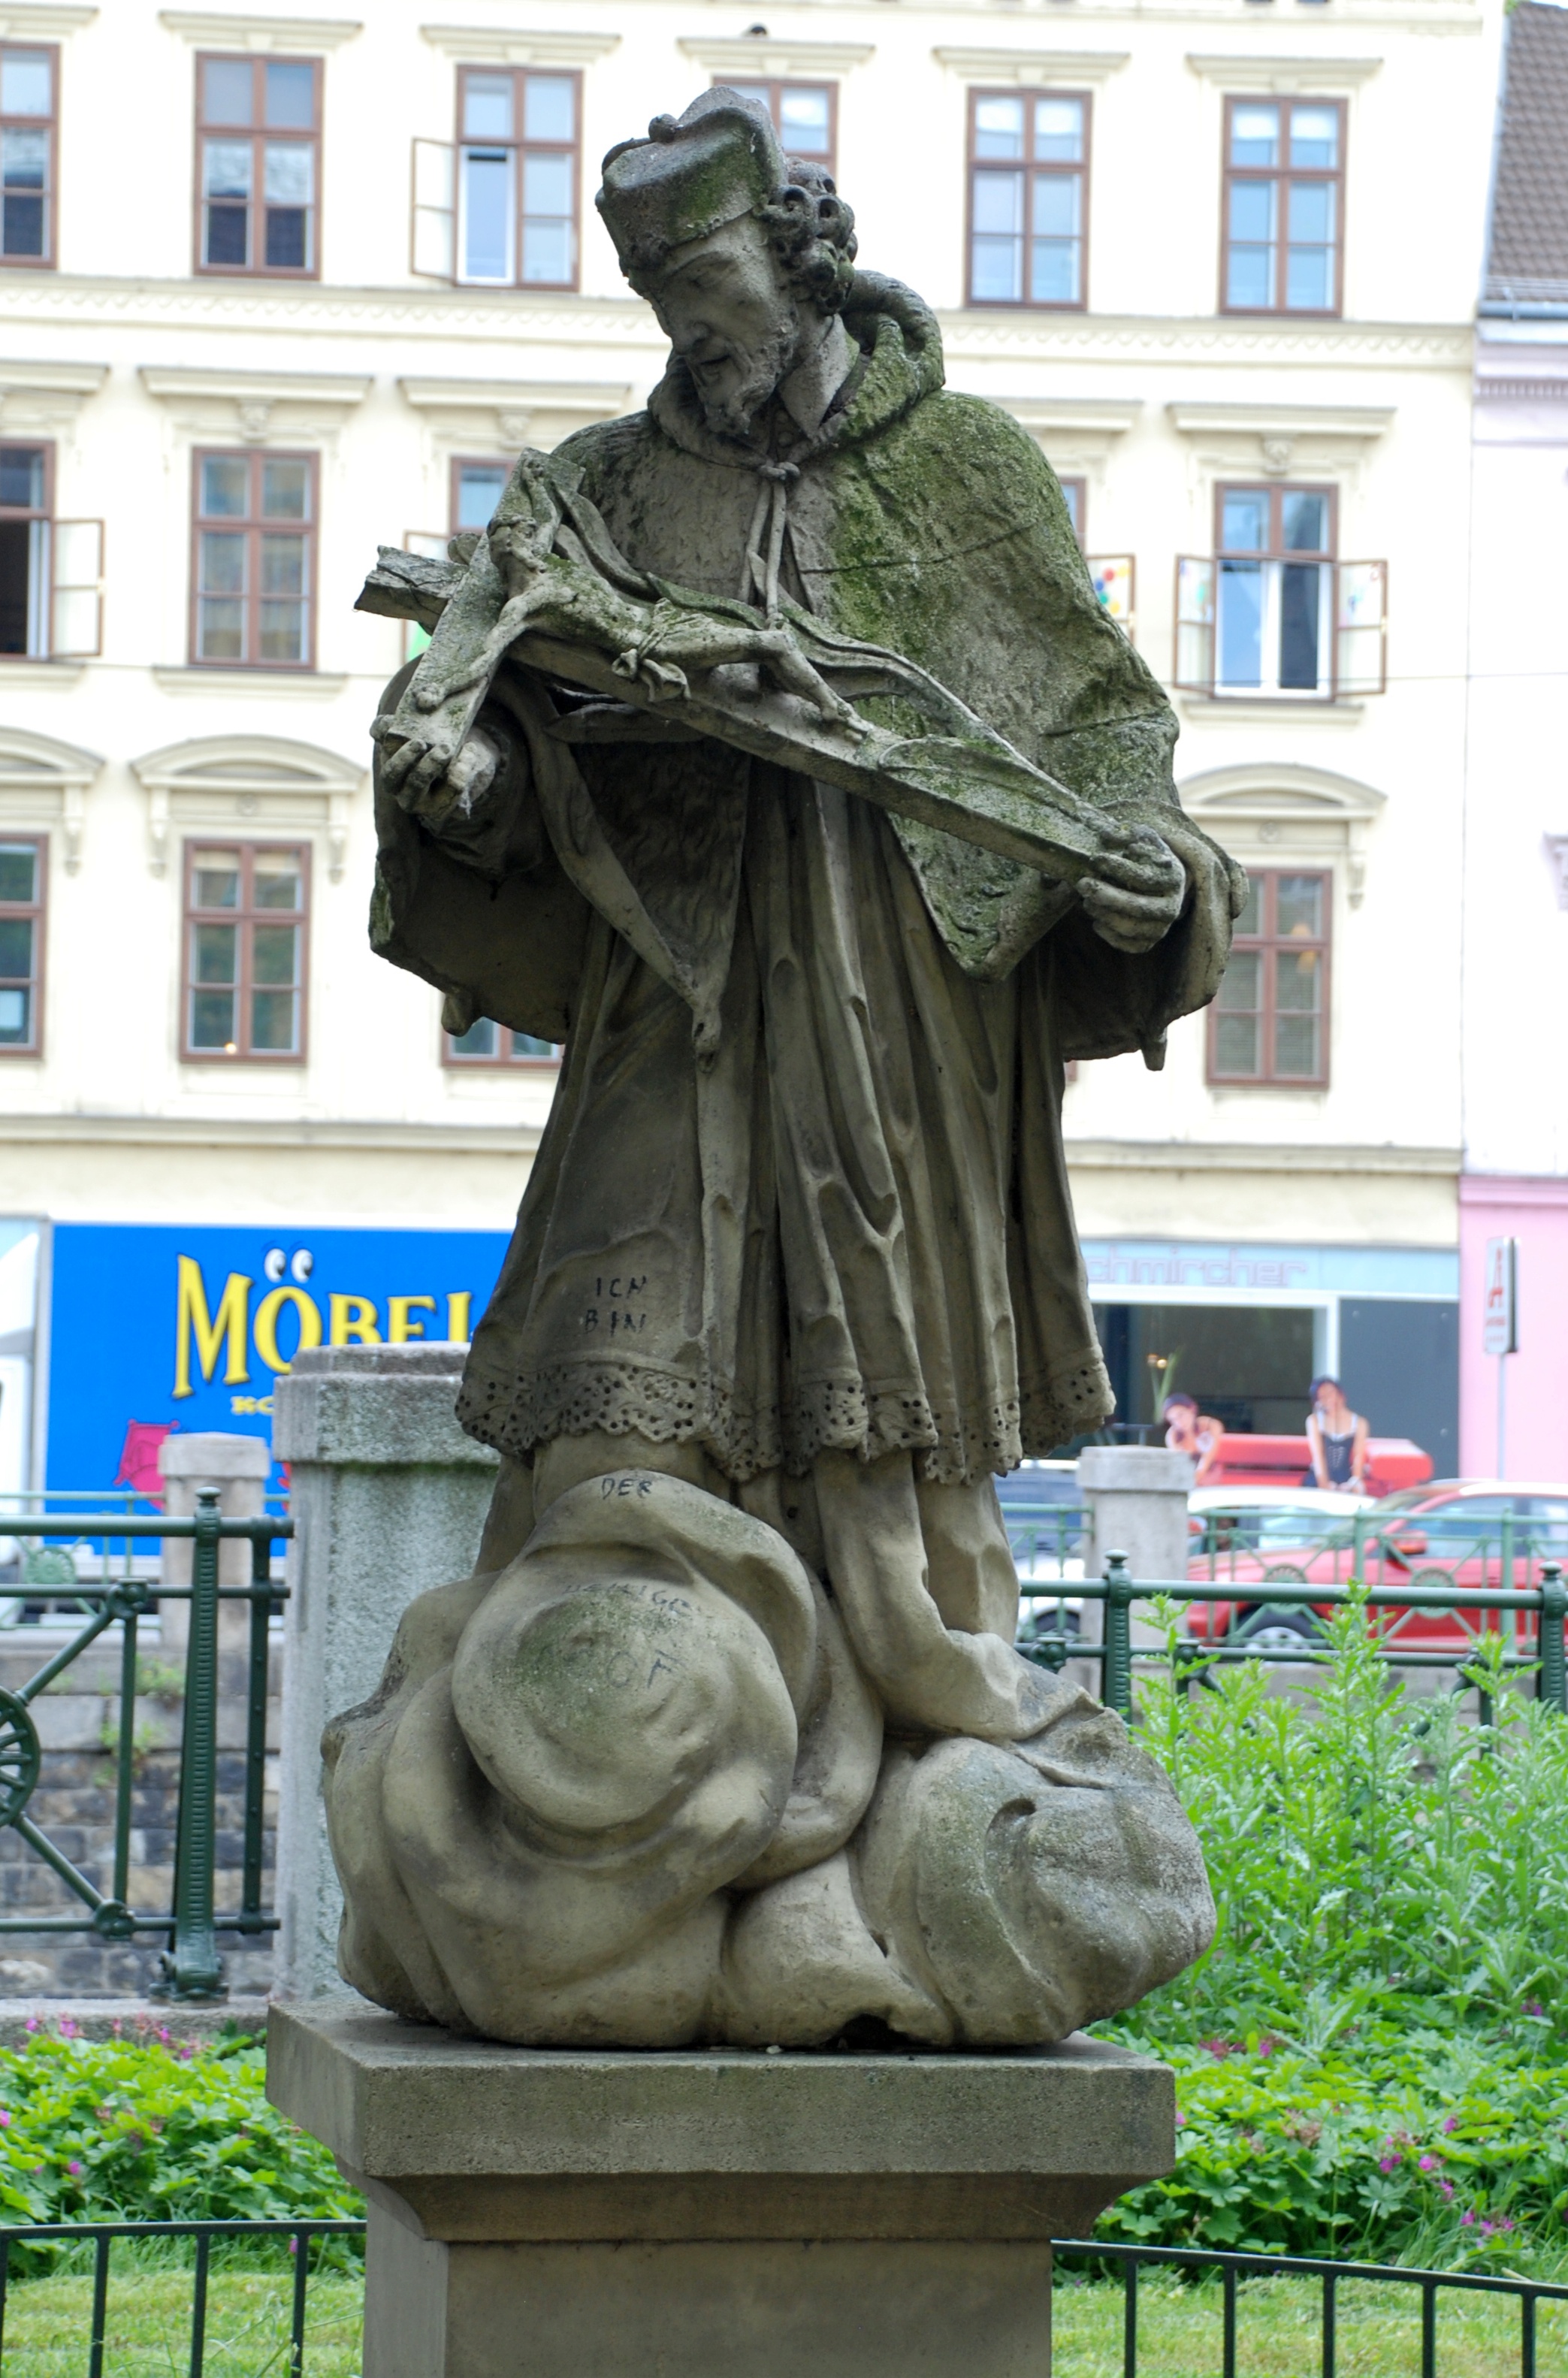
city, monument, cityscape, statue, nikon, artwork, austria, sculpture, memorial, art, vienna, d80, cityscapes, wien, 18135mmf3556g, nikond80, osterreich